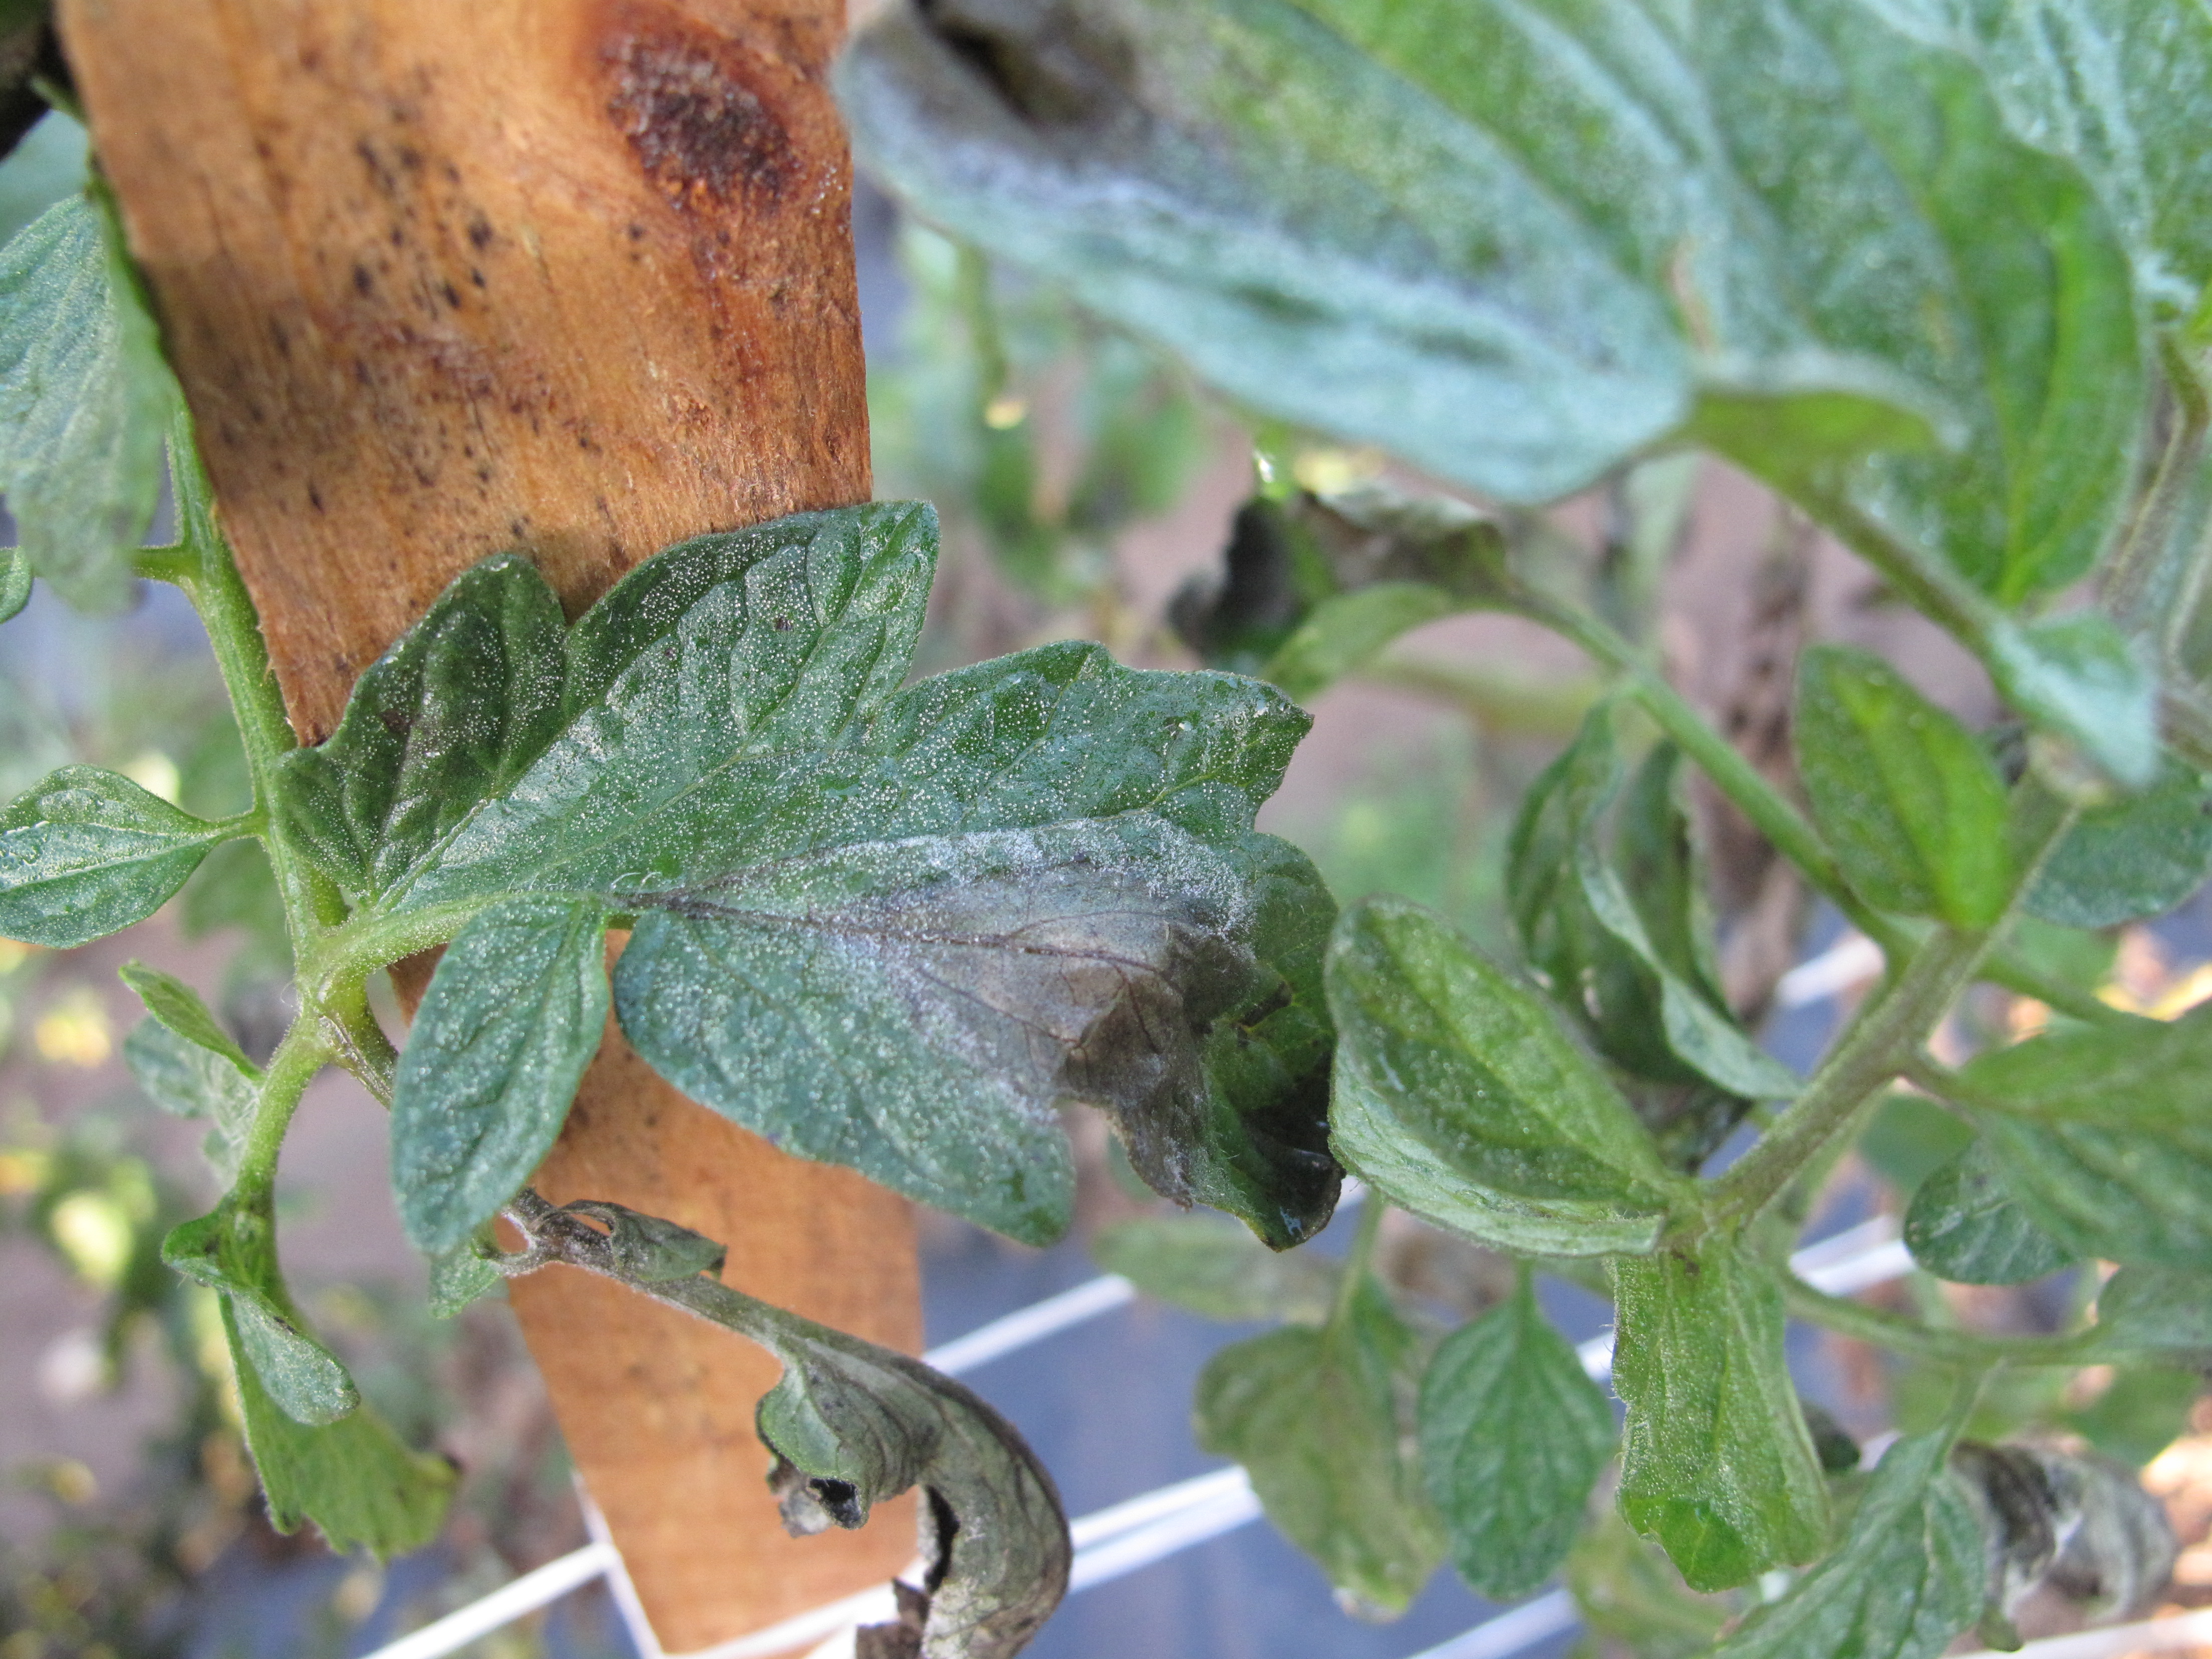
Labels: Tomato leaf late blight